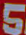
Number: 5